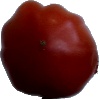
Label: Tomato Heart 1